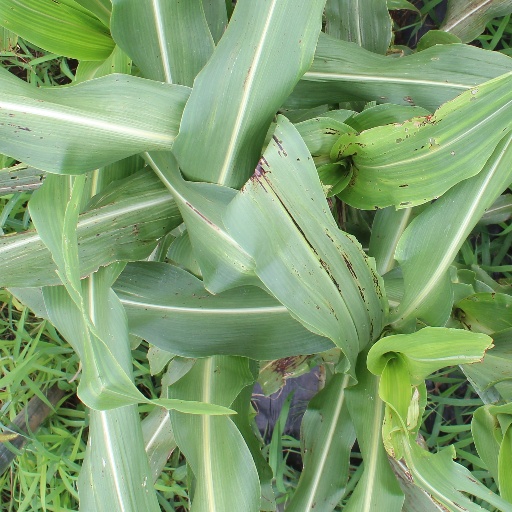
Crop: sorghum